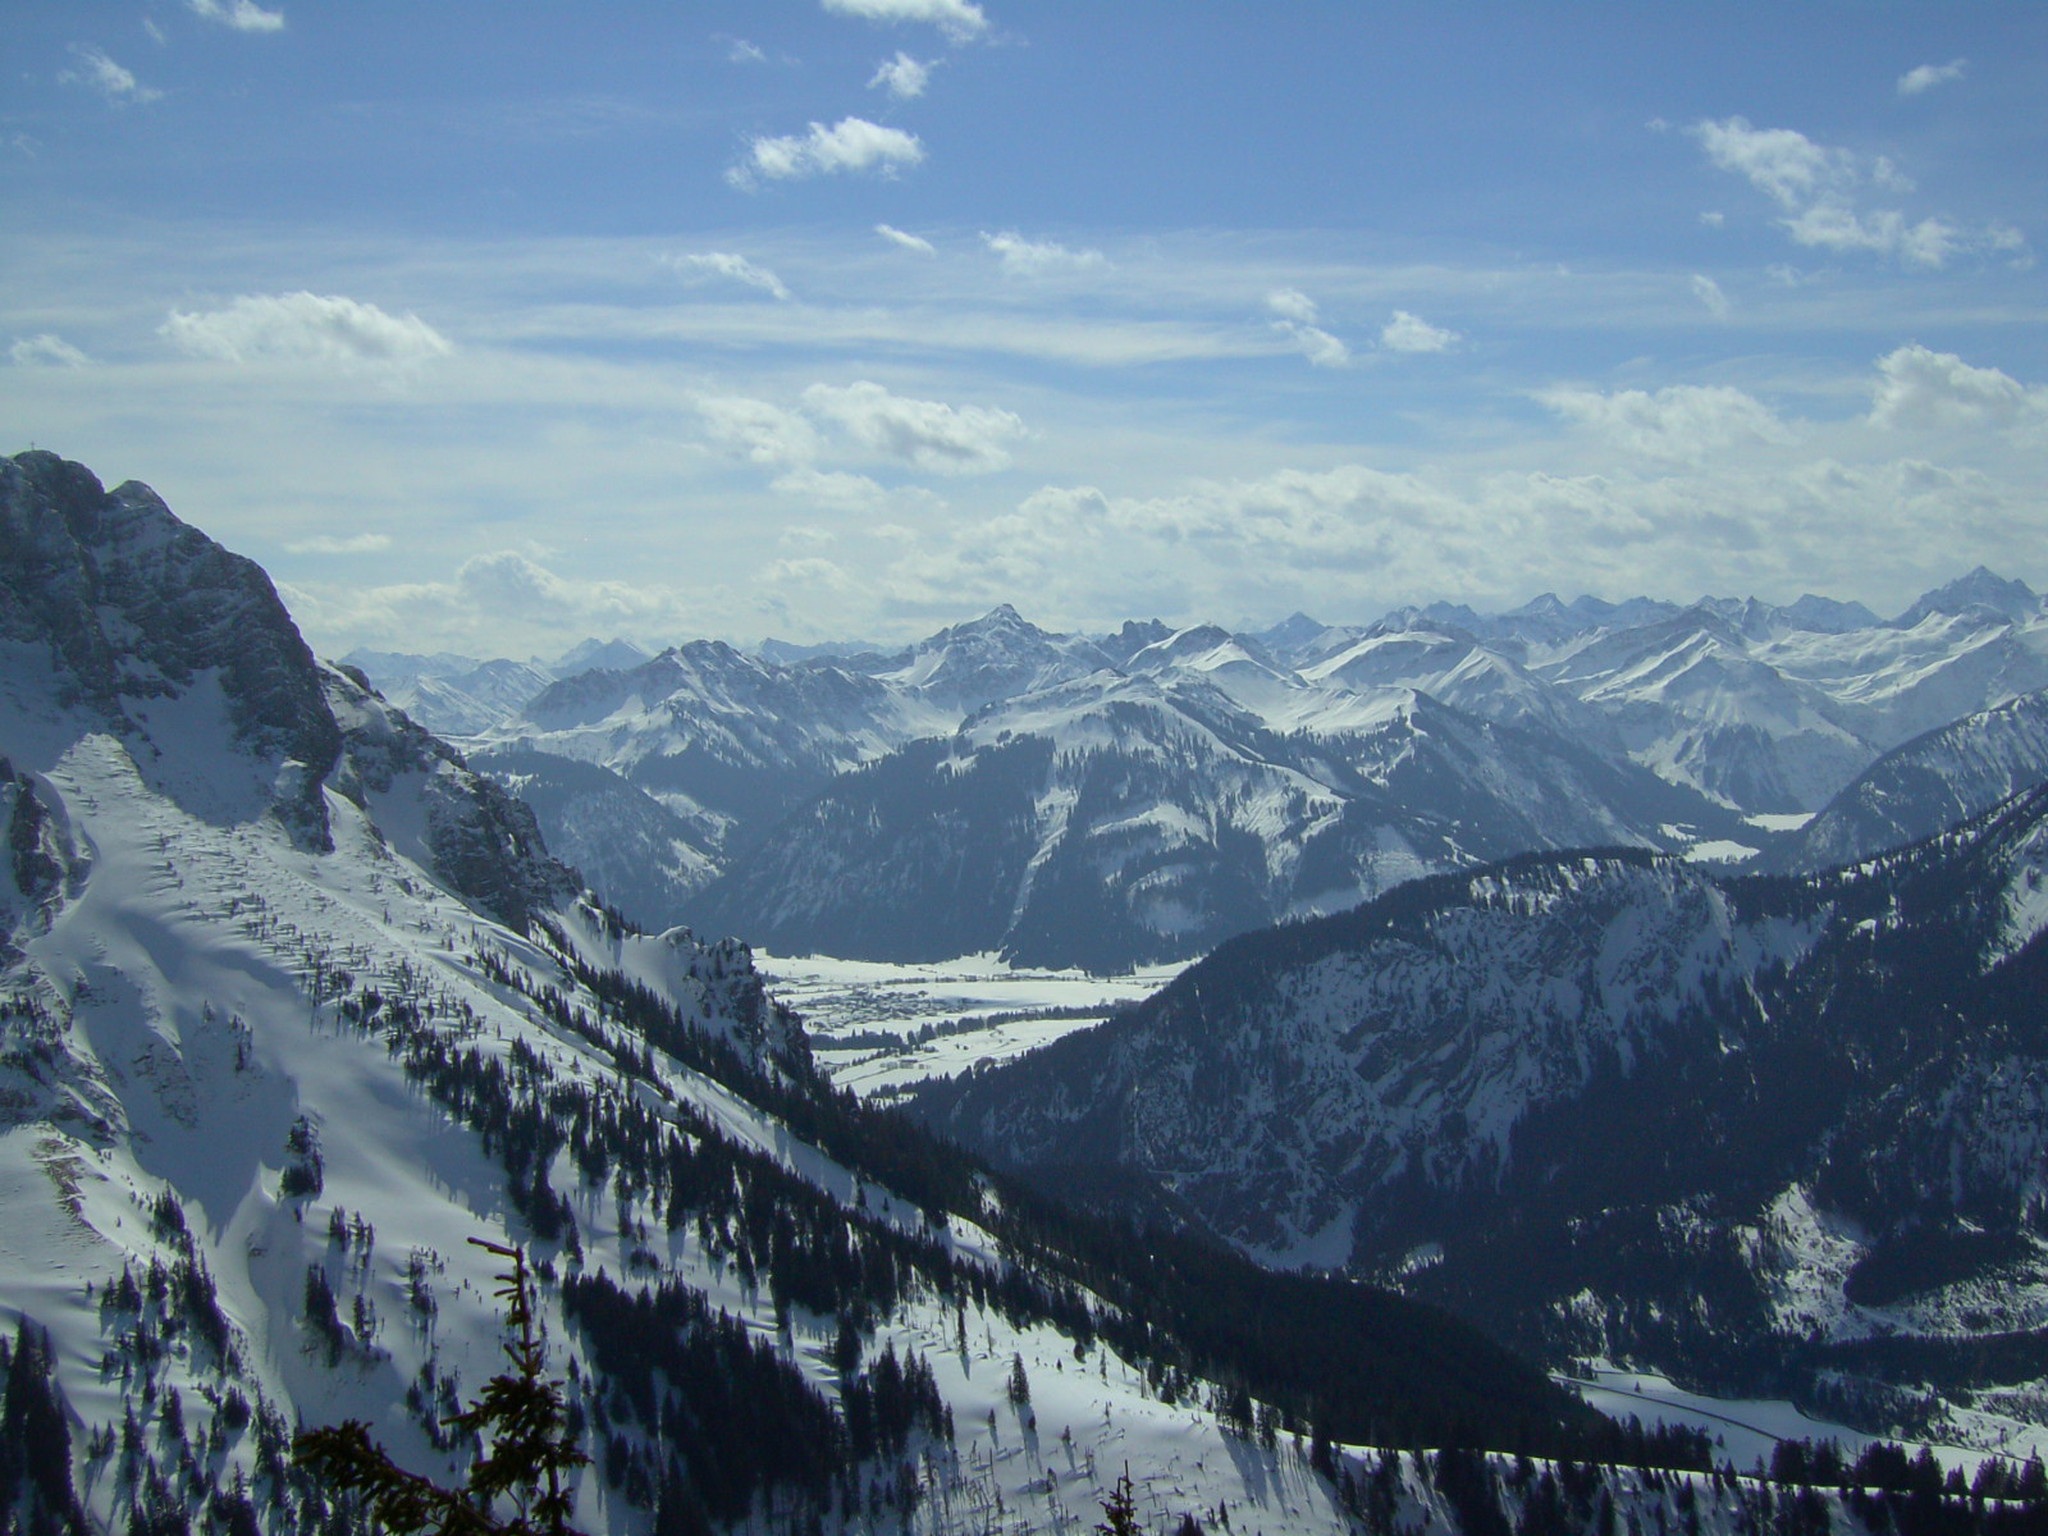
mountain, snow, winter, valley, mountain range, panorama, weather, holiday, alpine, ridge, summit, massif, mountains, alps, plateau, cirque, piste, distant view, landform, mountain pass, alpenblick, geographical feature, mountainous landforms, geological phenomenon